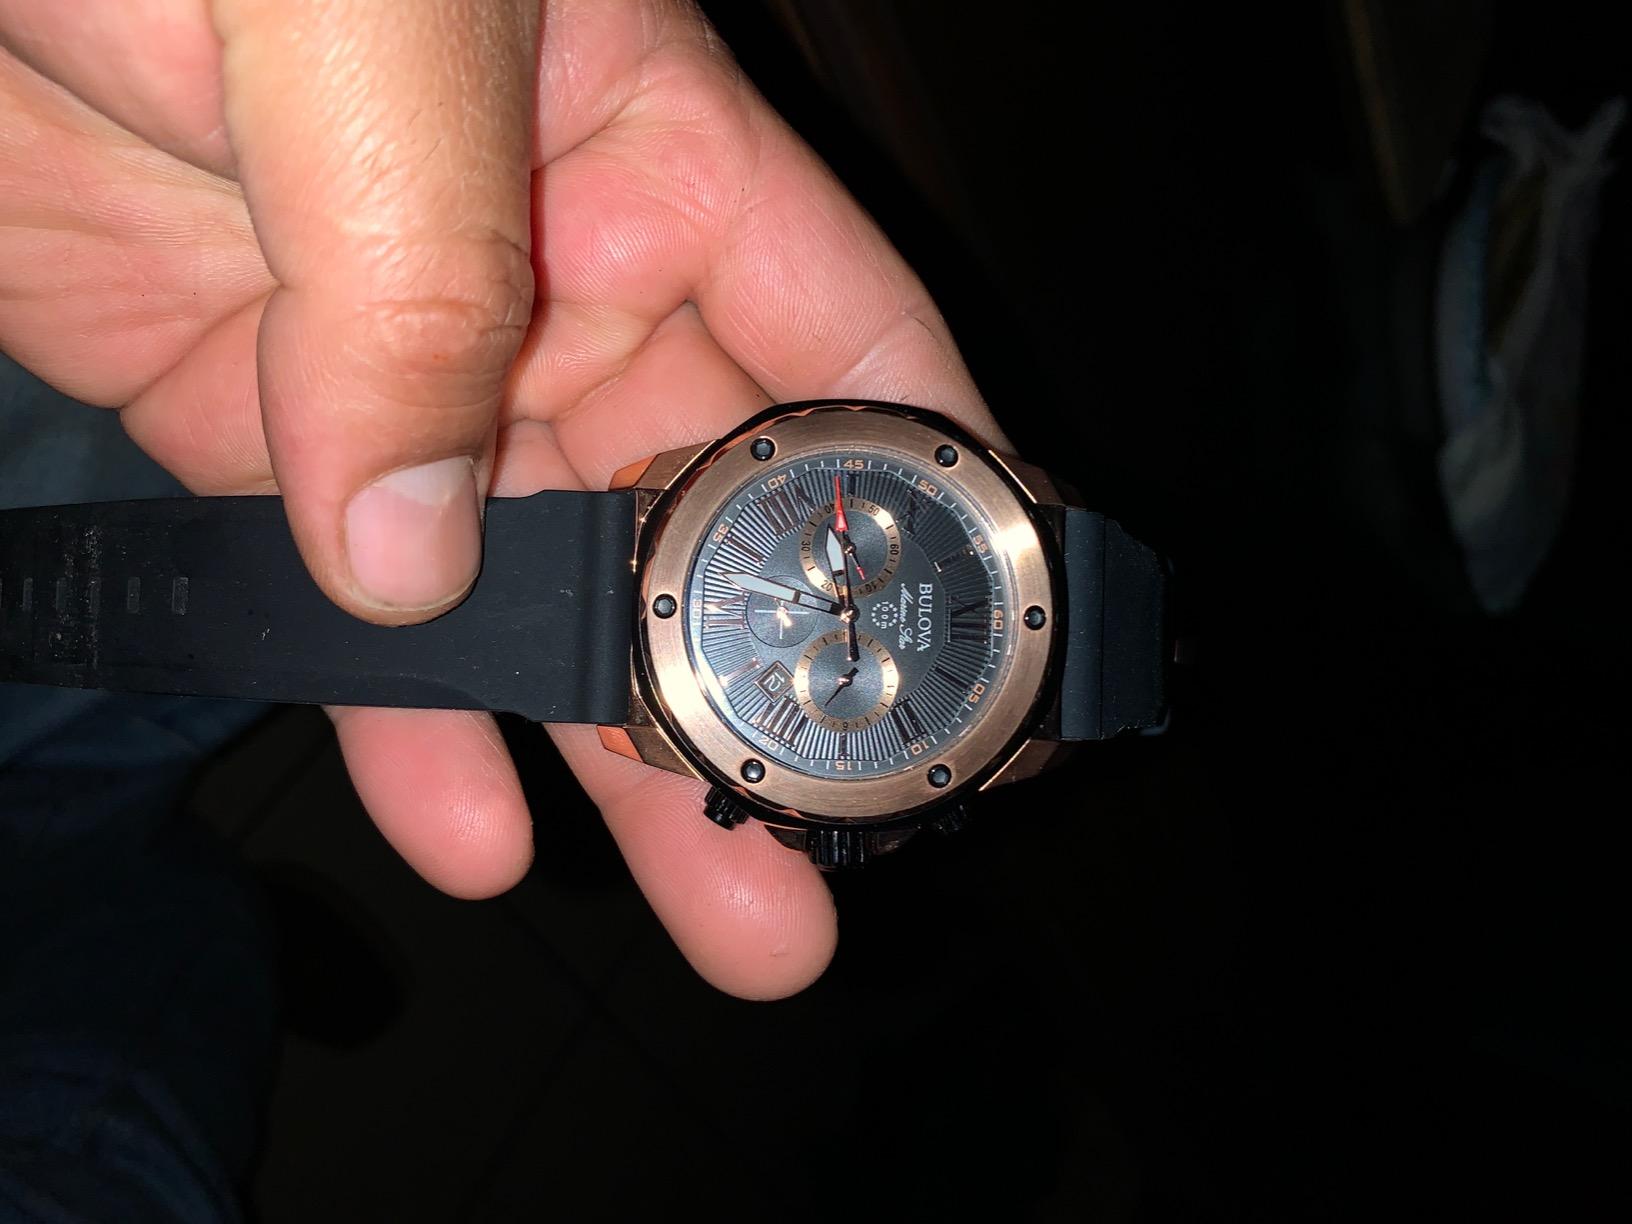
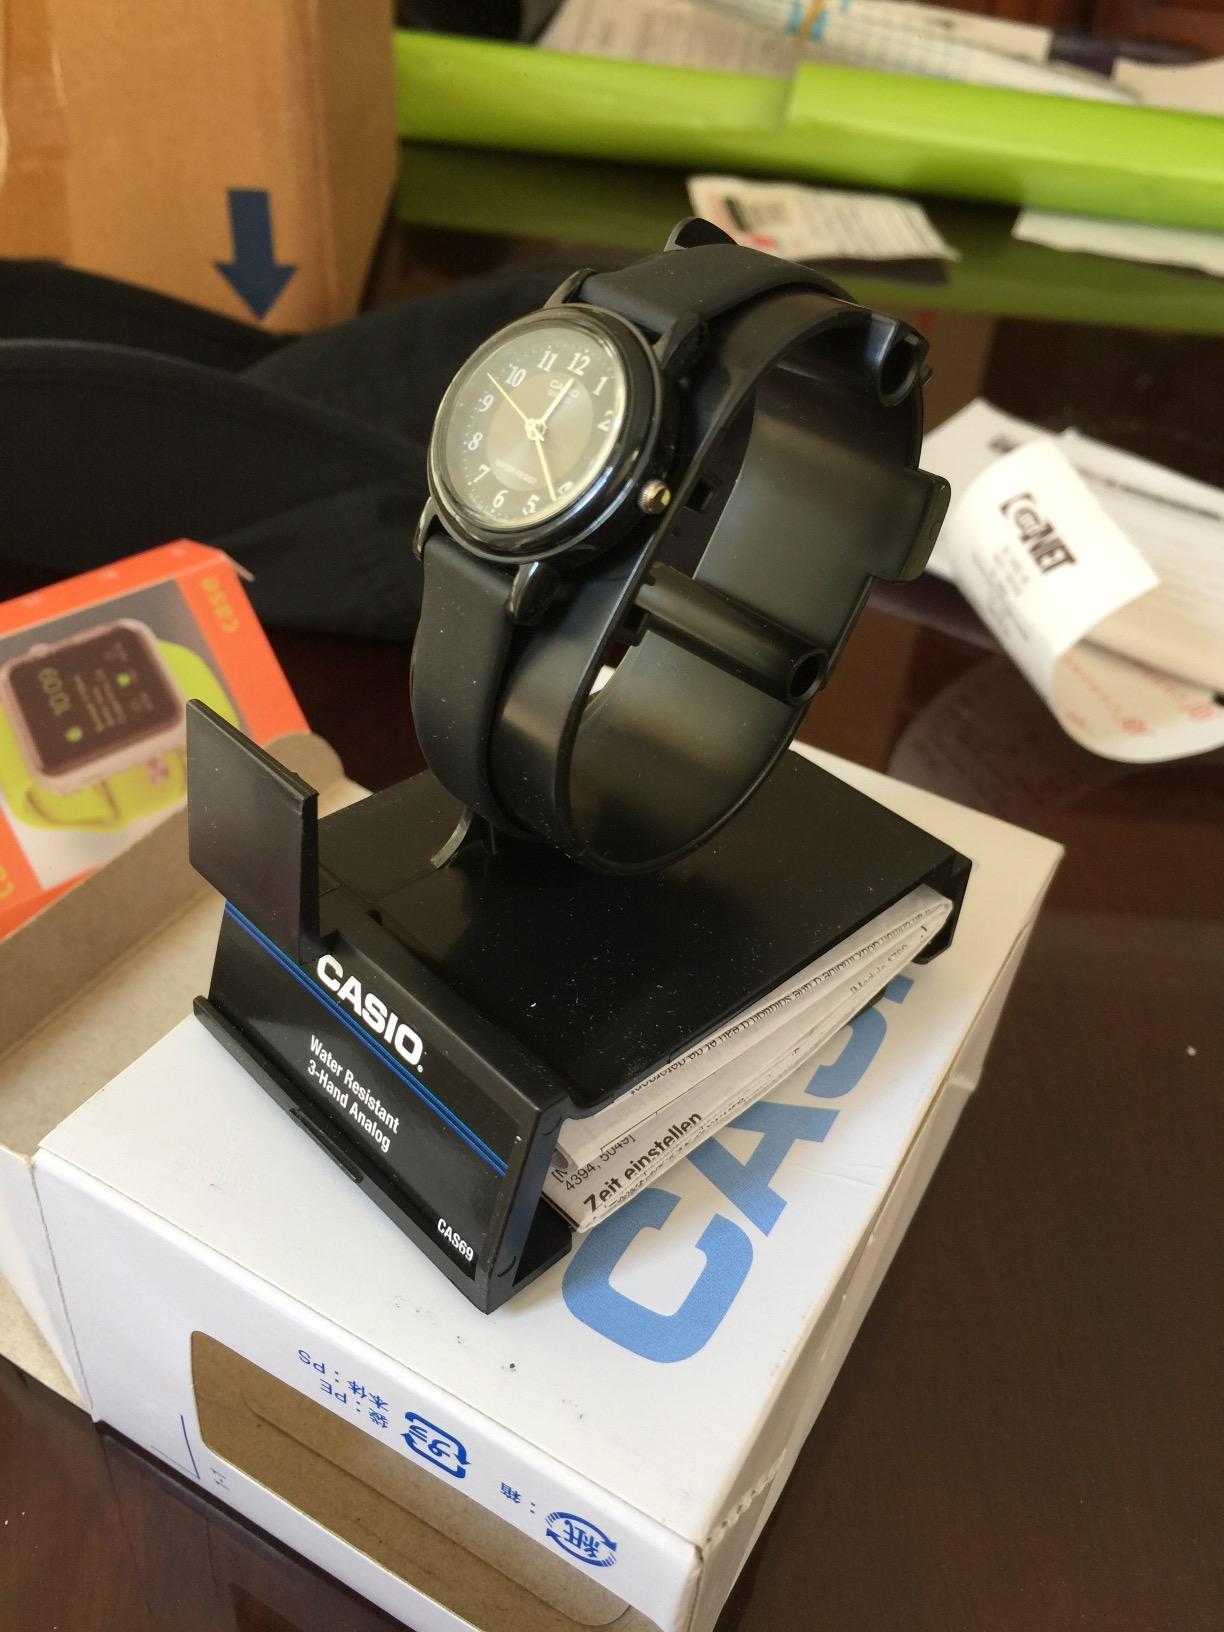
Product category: accessories_watch
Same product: no